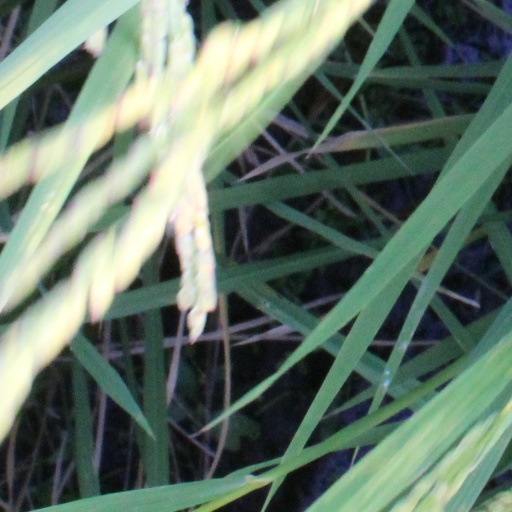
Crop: rice